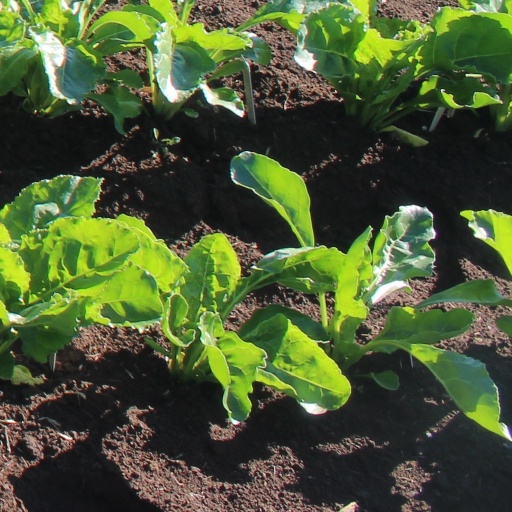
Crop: sugar beet